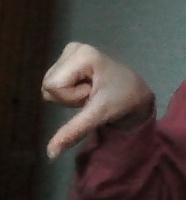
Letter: waw